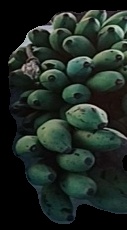
Variety: rasbale
Grade: grade2